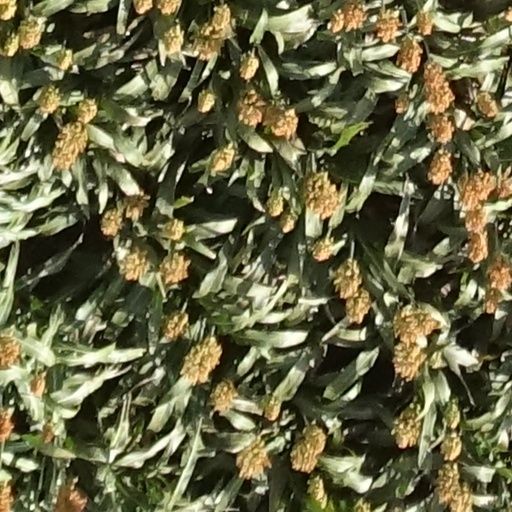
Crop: sorghum